Mavro Orbini

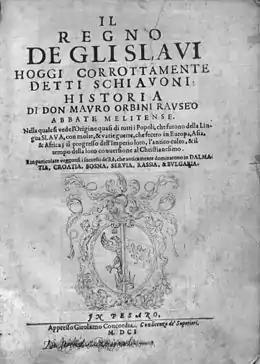
Cover of the first edition of "Regno de gli Slavi", written by Mavro Orbini

Mavro Orbini (1563–1614) was a Ragusan chronicler, notable for his work "The Realm of the Slavs" (1601) which influenced Slavic ideology and historiography in the later centuries.